Dogra Regiment

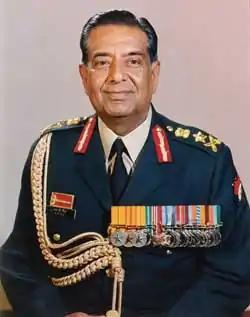
Gen. N.C. Vij, the 20th Chief of Army Staff and the first Dogra Regiment officer to hold the title.

Pakistani raiders had besieged and reduced Skardu in early 1948. It was vital that Leh, the next likely target, be relieved before it was attacked by the raiders. Major Thakur Prithi Chand, along with a band of 40 volunteers from the 2nd battalion, Dogra Regiment, began a hazardous mid-winter ascent of the Zojila pass on 16 February 1948, with rifles and ammunition for the garrison. They reached Leh on 8 March, where an ad hoc force for defence was organised, followed soon by a Jammu and Kashmir State Forces detachment bringing additional weapons.